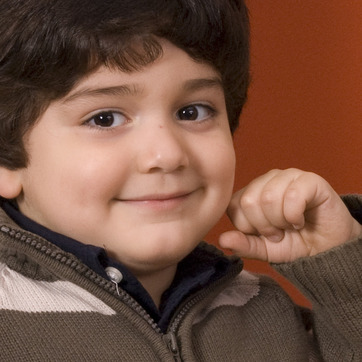
Material: skin